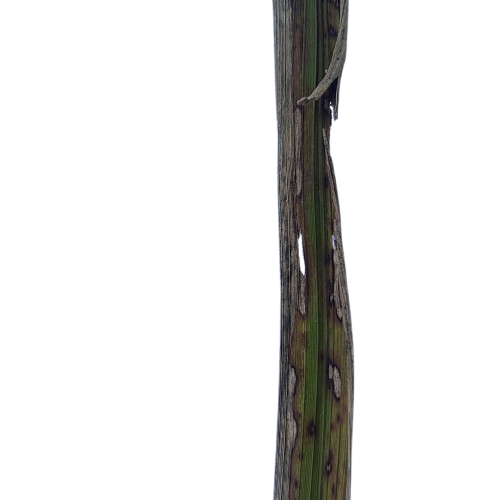
Label: Leaf Scald